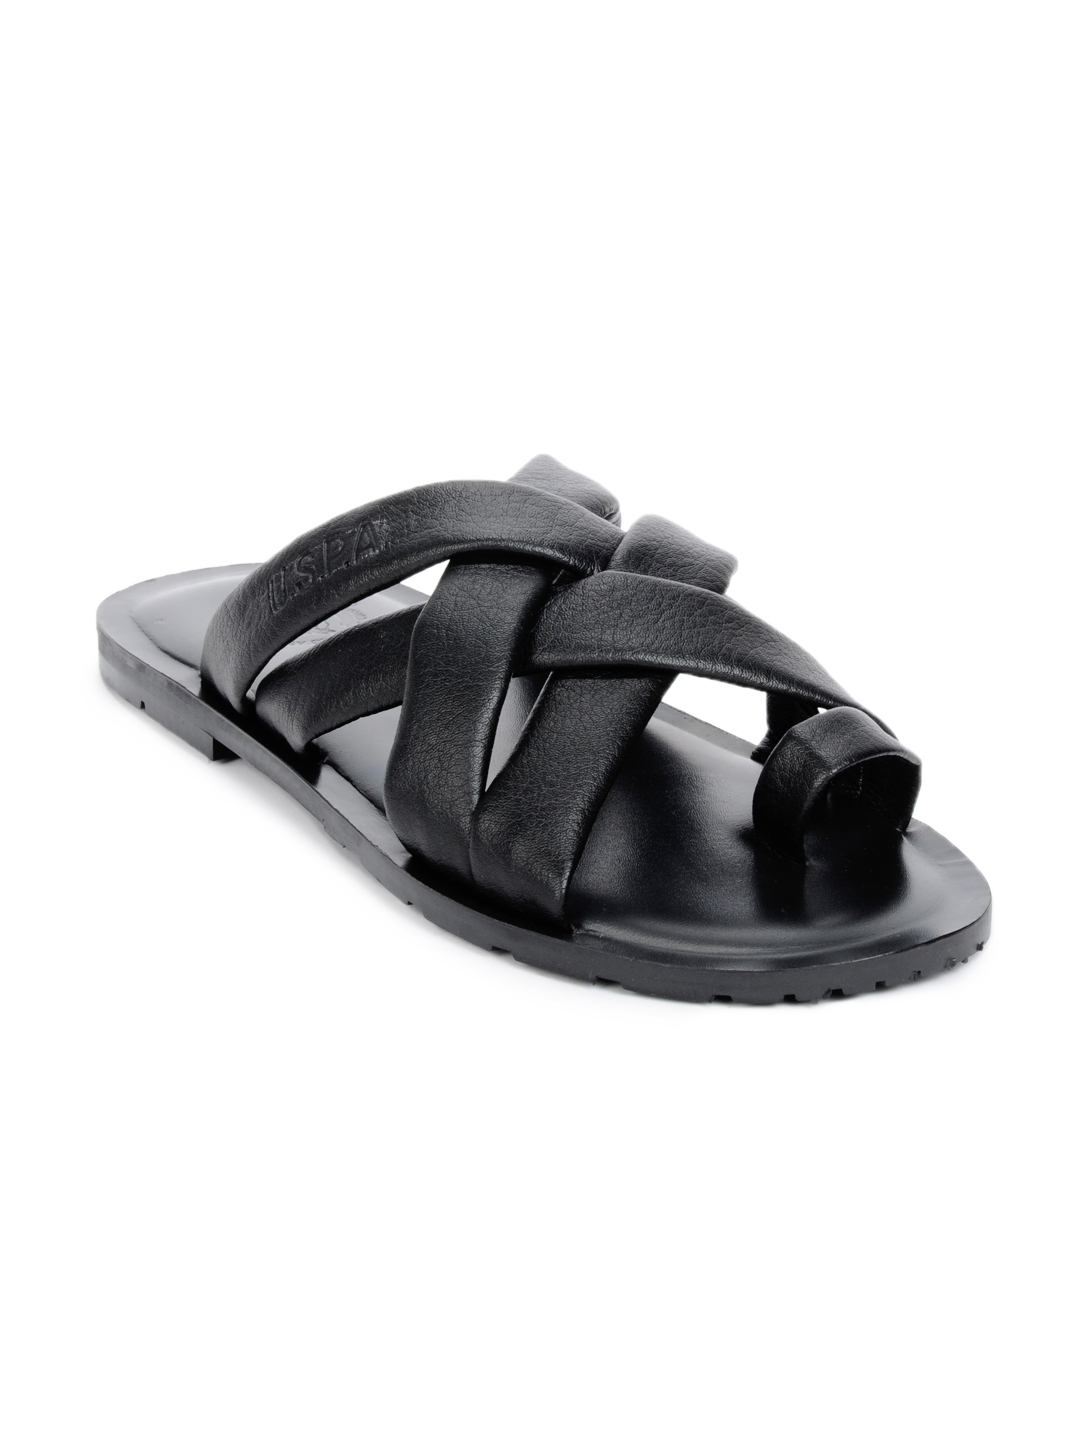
U.S. Polo Assn. Men Black Sandals
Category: Footwear / Sandal / Sandals
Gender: Men
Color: Black
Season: Summer 2012
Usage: Casual